Quartier DIX30

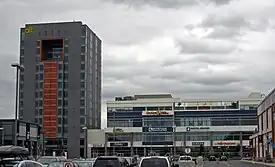
The ALT Hotel at Quartier Dix30.

According to a RioCan press release, "Quartier DIX30 was originally planned in three phases. [...] Phase III goes beyond the initial agreement and comprises approximately of adjacent land."